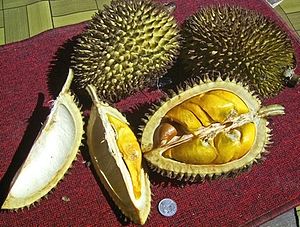
Durian
Durian
Durian er en frugt der gror i Sydøstasien. Den har en gennemtrængende lugt, og smagen er sødlig og fad. Durian omtales også som "frugternes konge". På mange hoteller og andre offentligt tilgængelige bygninger i Sydøstasien skiltes der med, at det er forbudt at medbringe Durian på området. Dette skyldes at lugten fra durianen er så stærk, at den kan sprede sig til alle rummene i en bygning, igennem blandt andet bygningernes ventilationsanlæg. Durian er også forbudt i offentlige transportmidler og at medbringe ombord på fly.